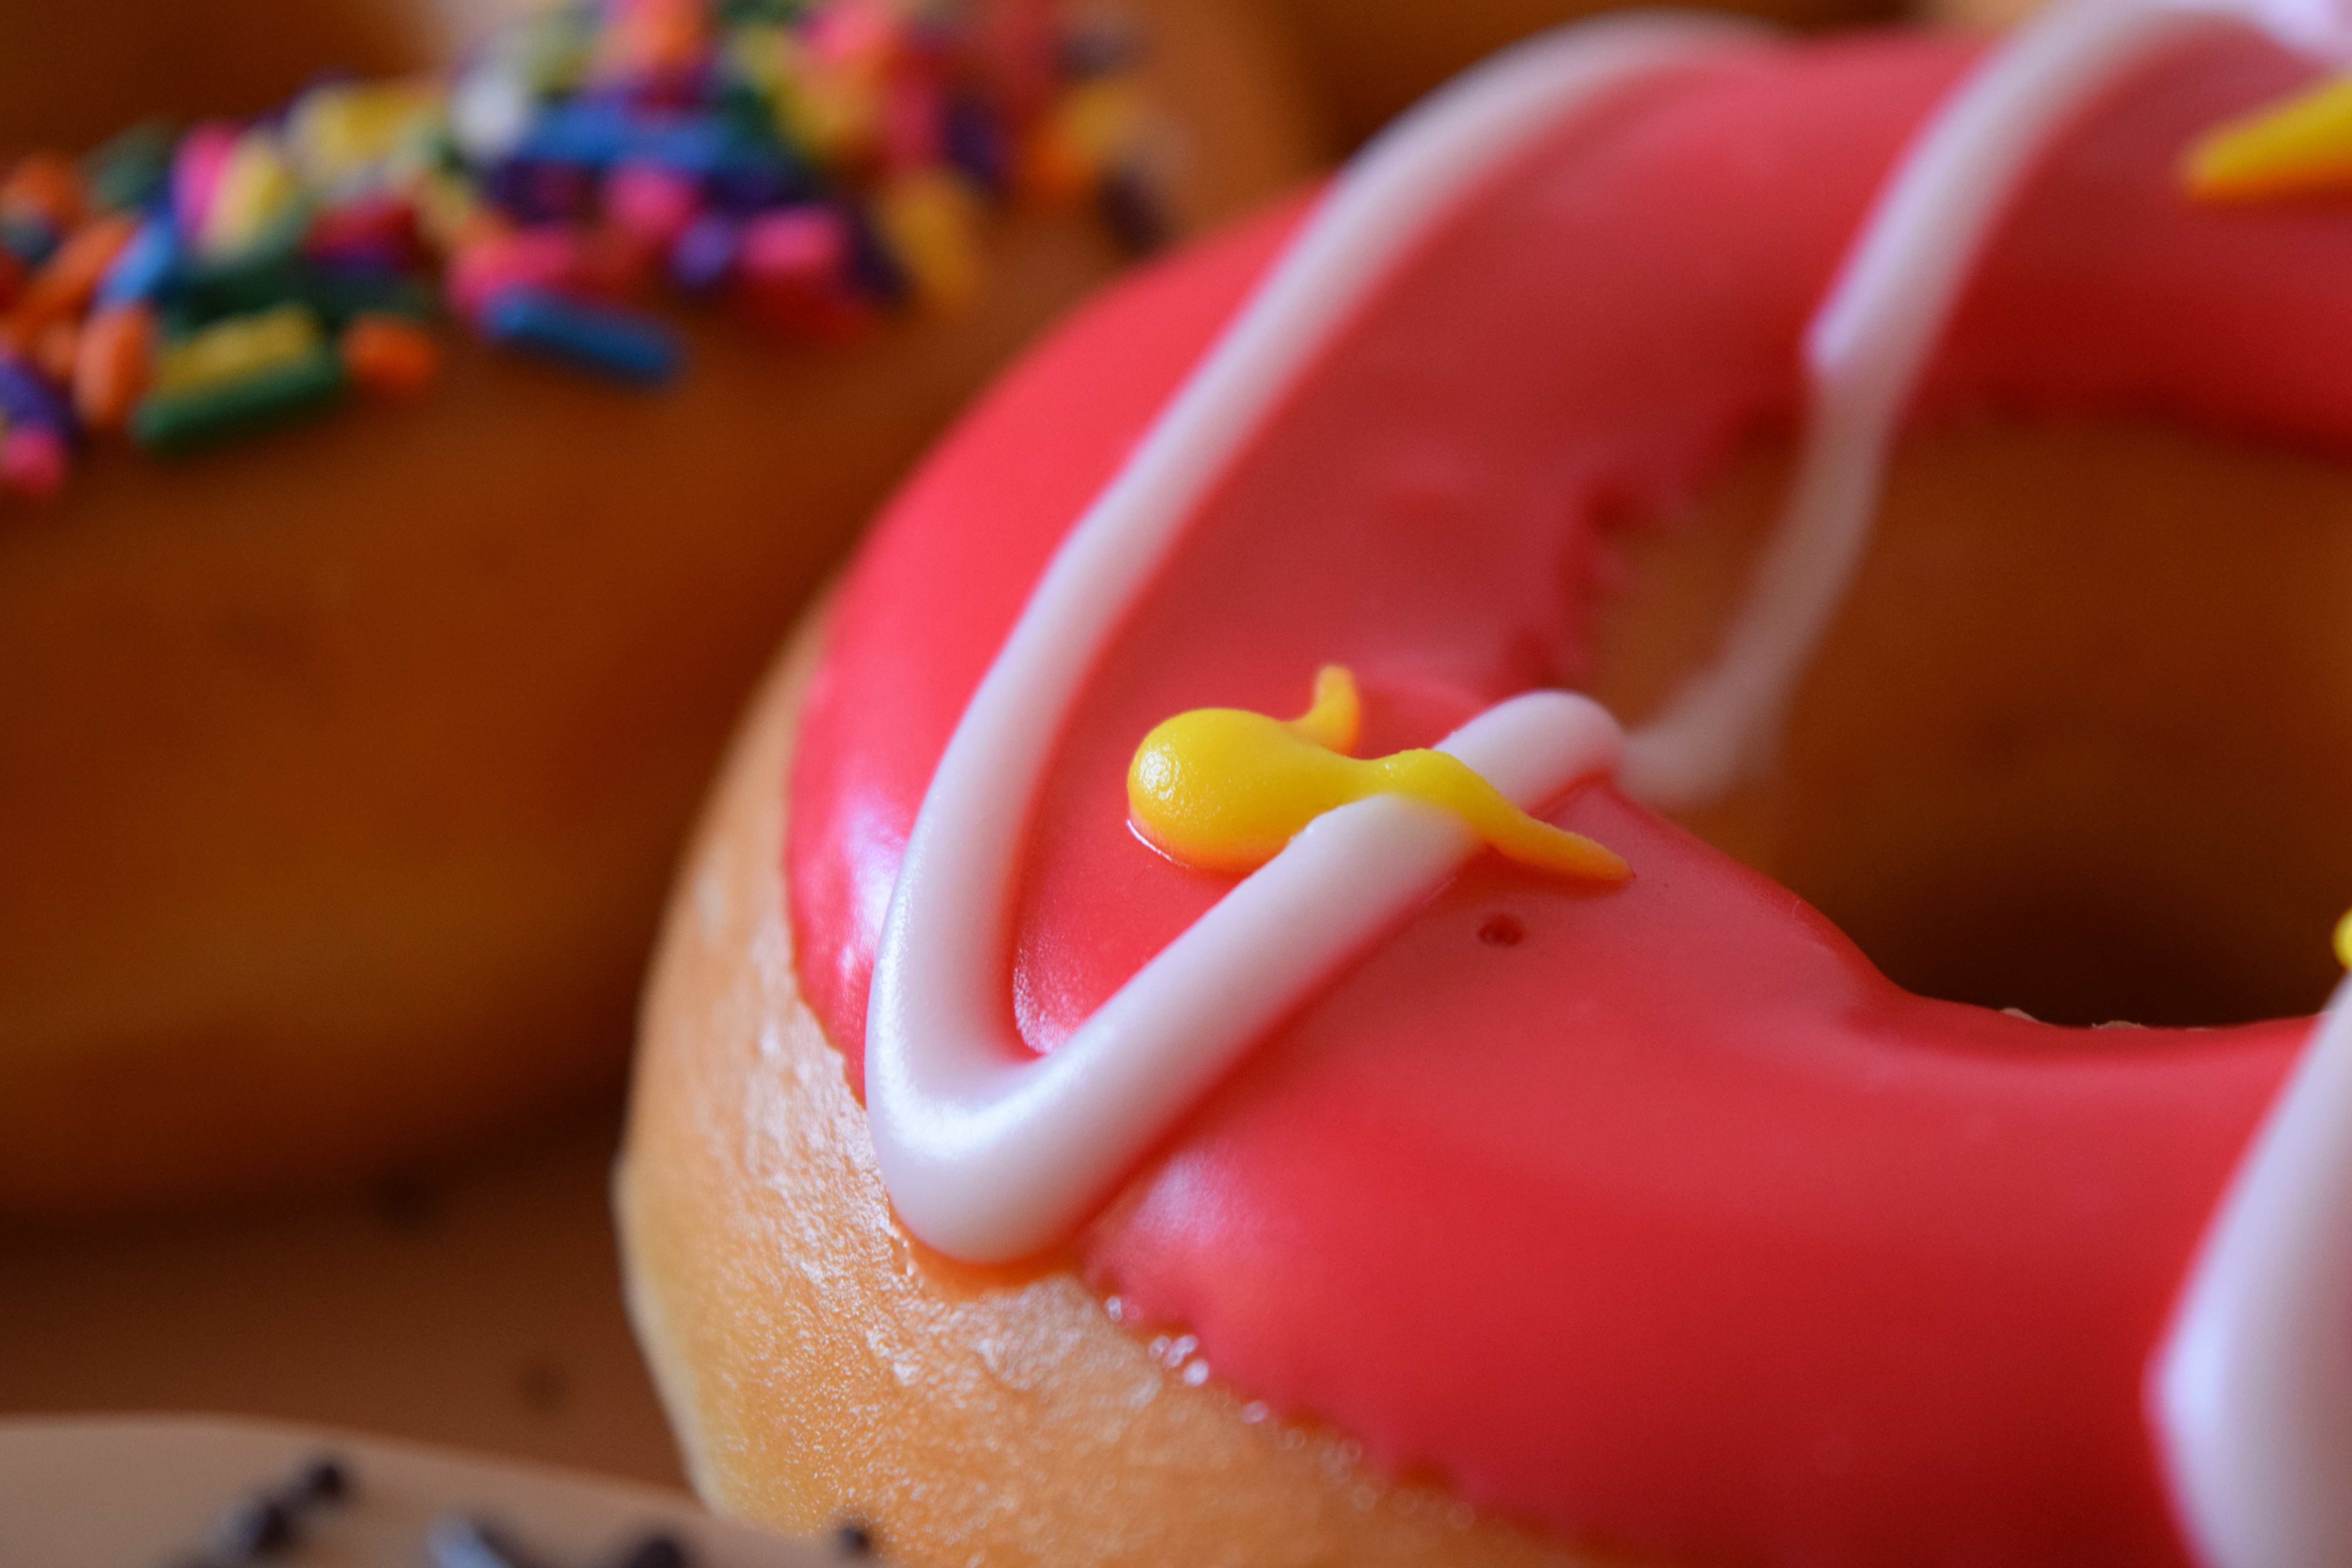
sweet, food, red, produce, usa, cupcake, dessert, cake, donut, birthday cake, pastries, icing, sweetness, baked goods, flavor, glaze, eat and drink